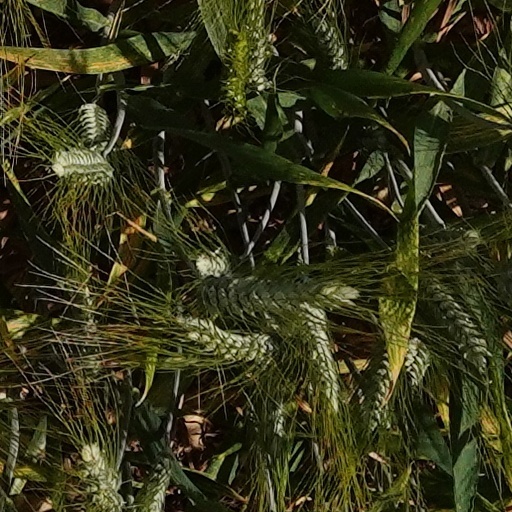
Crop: wheat